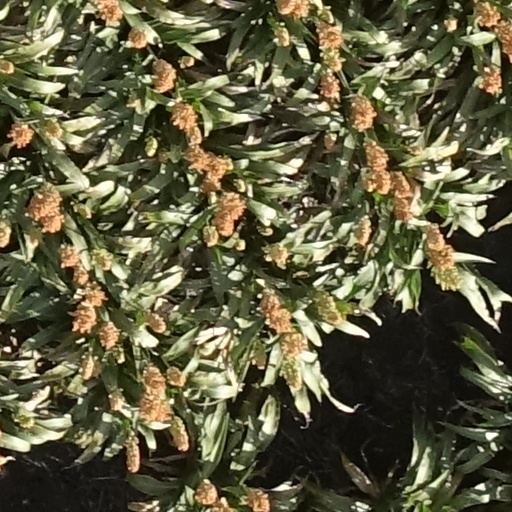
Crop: sorghum